Milhac-de-Nontron

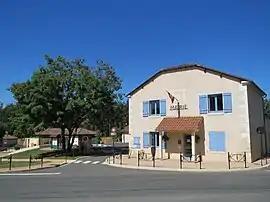
The town hall in Milhac-de-Nontron

Milhac-de-Nontron (literally "Milhac of Nontron") is a commune in the Dordogne department in Nouvelle-Aquitaine in southwestern France.